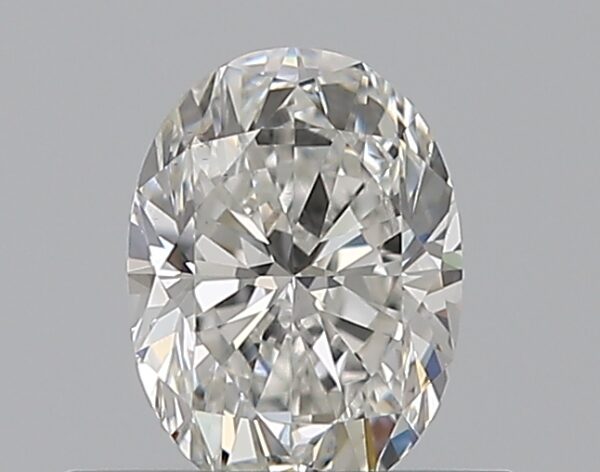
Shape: oval
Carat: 0.5
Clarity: VS2
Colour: F
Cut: VG
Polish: EX
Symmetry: VG
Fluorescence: F
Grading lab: GIA
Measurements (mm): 5.87 x 4.33 x 2.83